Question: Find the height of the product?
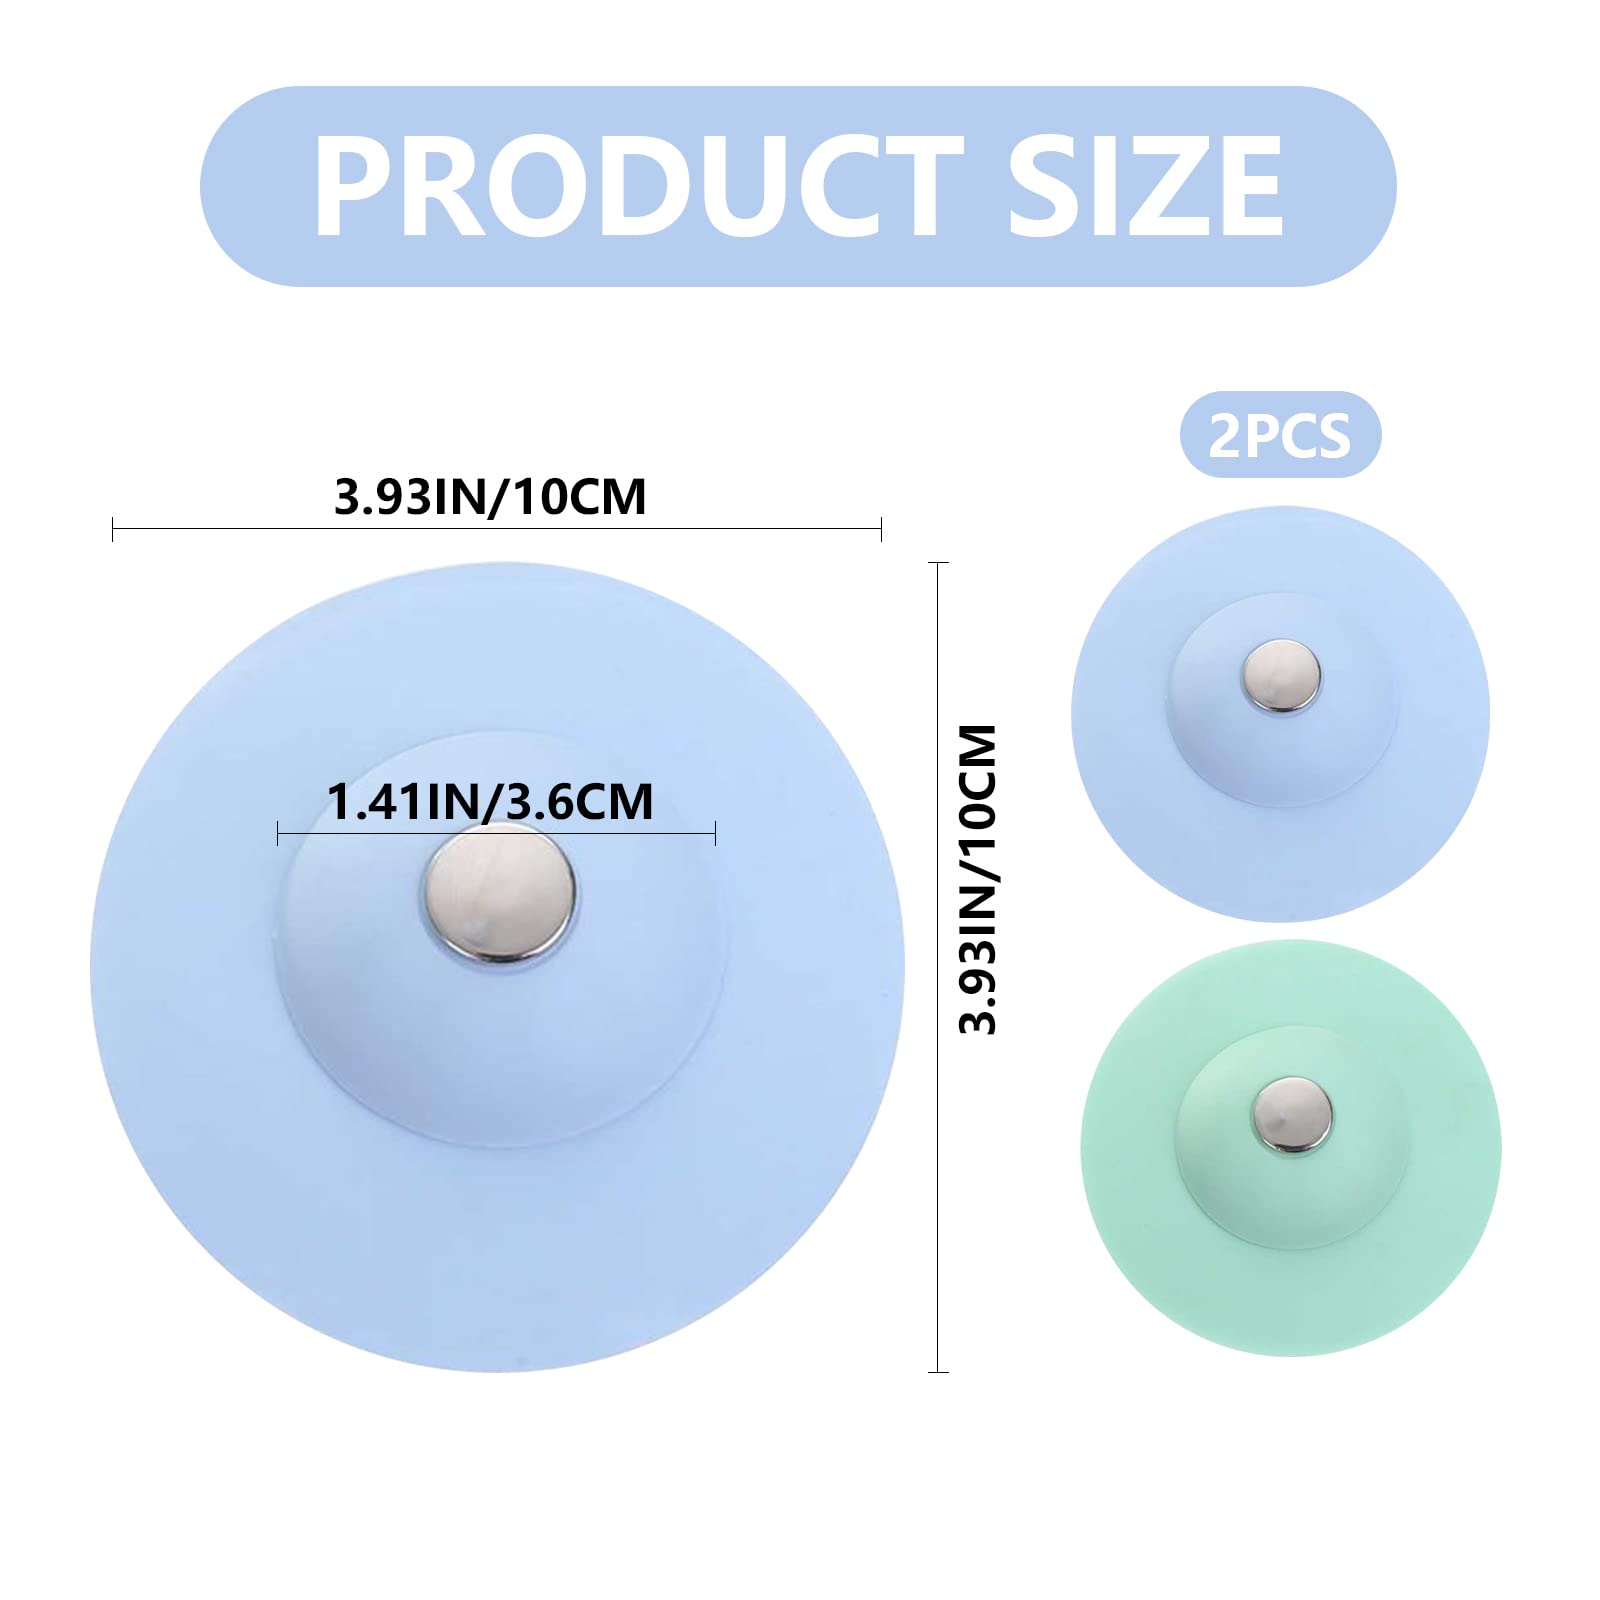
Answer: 3.6 centimetre